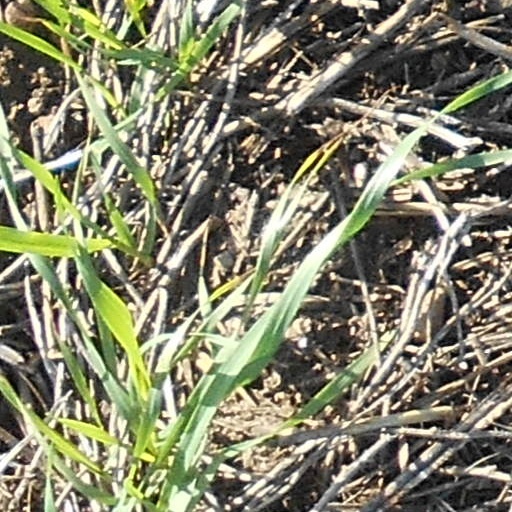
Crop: wheat